Happy Captivity

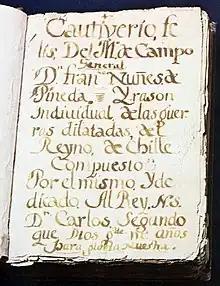
Original cover from 1673.

Happy Captivity and Reason for the Prolonged Wars of the Kingdom of Chile (Cautiverio feliz y razón individual de las guerras dilatadas del reino de Chile), better known as simply Happy Captivity (Cautiverio Feliz) is a captivity narrative written in 1673 by Chilean Spaniard Francisco Núñez de Pineda y Bascuñán, which narrates his experiences as a captive war soldier in 1629 at the hands of Mapuche warriors during the War of Arauco. This novel, which shows the contrasts between the two cultures, constitutes an important testimony in the intercultural relations and Indigenous customs of the 17th century. Originally dedicated to King Charles II of Spain, it was republished in Santiago de Chile in 1863.